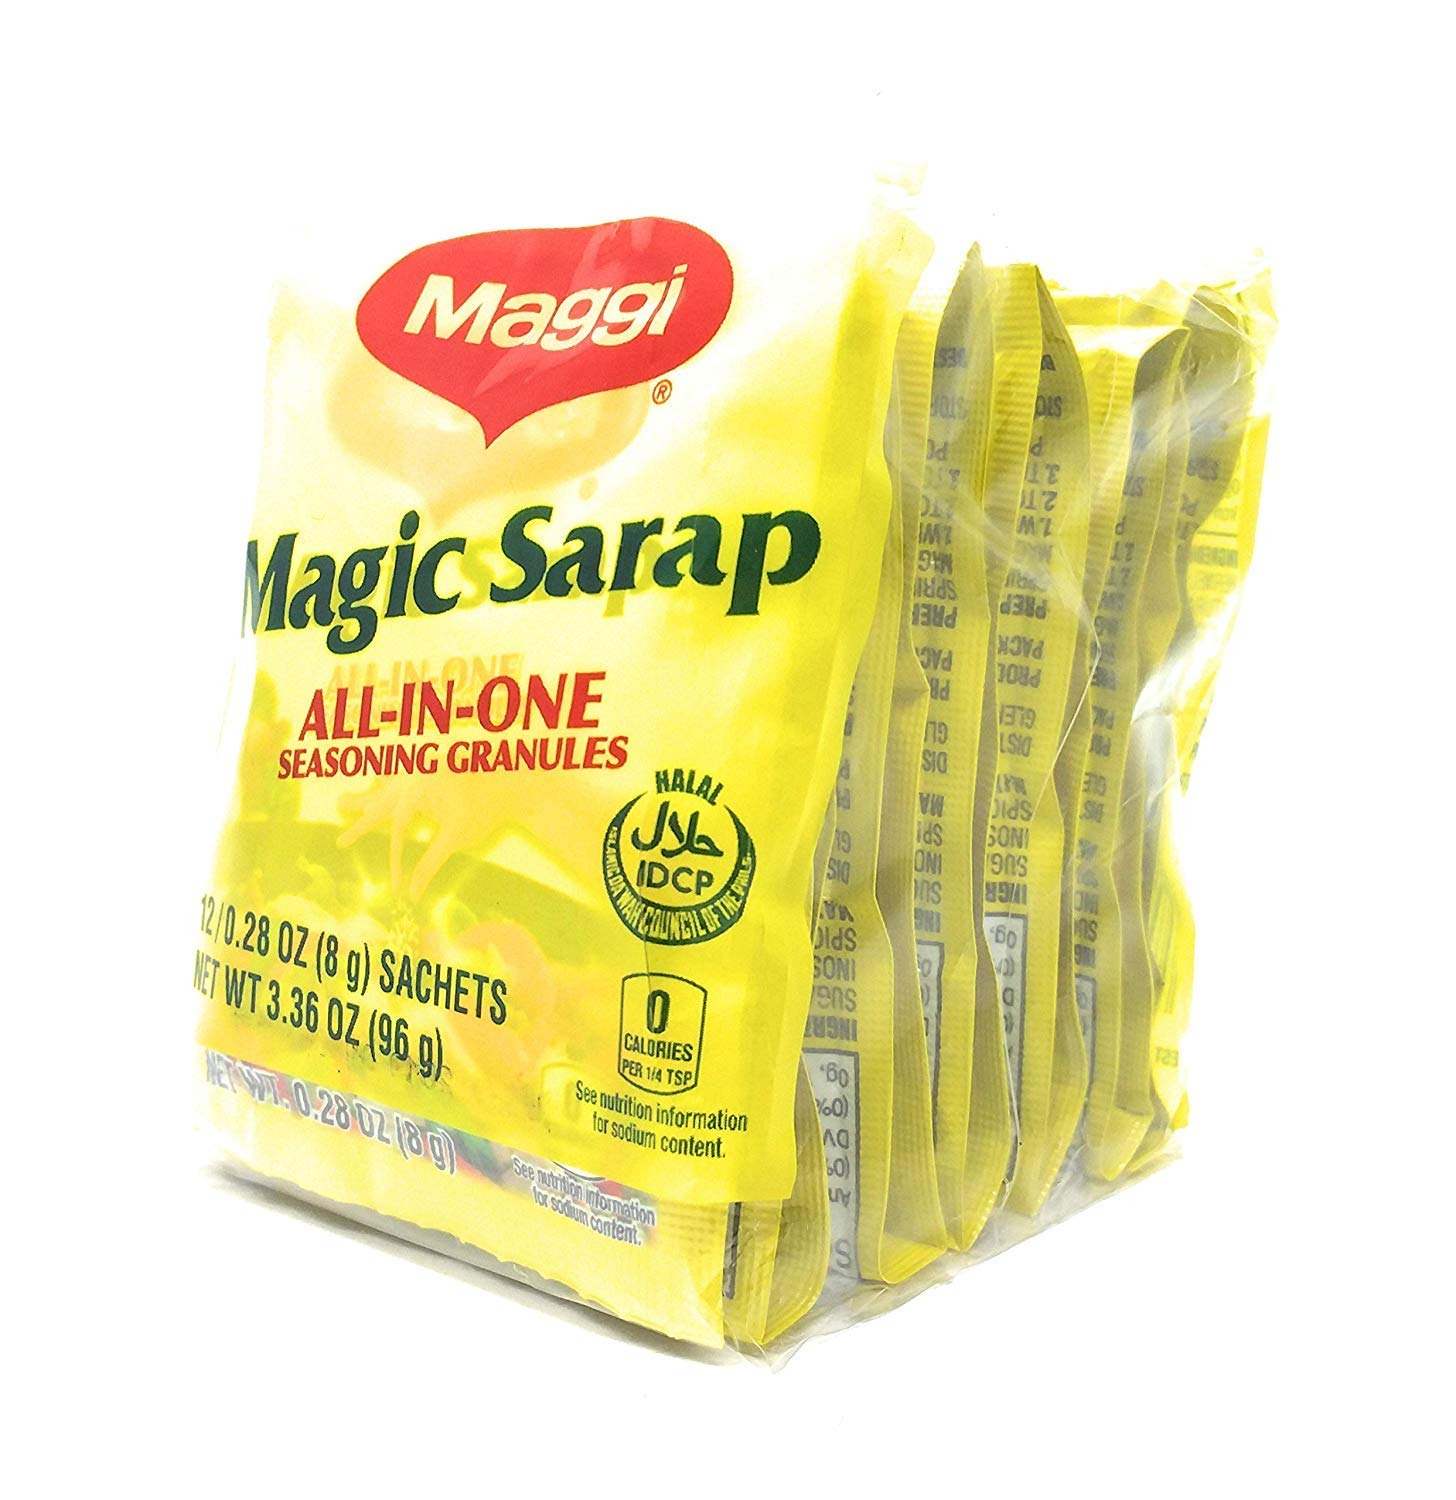
Item Name: Maggi Magic Sarap, All In One Seasoning Granules, 12 Sachets (12 x 0.28 oz (8g))
Bullet Point 1: Maggi
Bullet Point 2: Magic Sarap - All in One Seasoning Granules (12 sachets)
Bullet Point 3: 12 / 0.28 oz (8g)
Bullet Point 4: Store in a cool, dry place.
Product Description: MAGGI helps bring out the best in every meal. Quick and easy solutions - like stocks, seasonings and sauces - to aid cooking and add flavour. MAGGI brand – the flavour that fresh food loves, helping you make nutritious, delicious meals.
Value: 3.36
Unit: Ounce

Price: 13.46